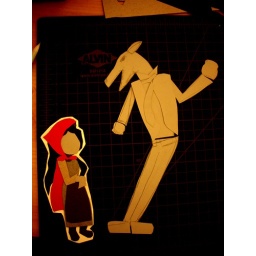
Gr-owl (like the lion in the South park episode &amp;quot;big gay als big gay boat ride&amp;quot;)